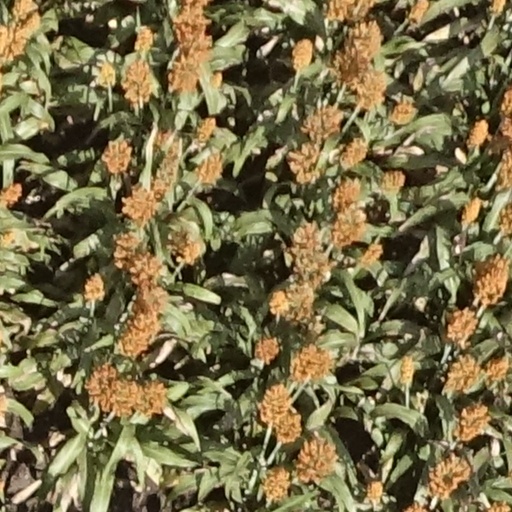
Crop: sorghum